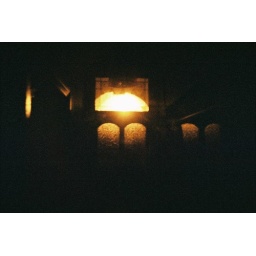
The window above the front door, in the hallway, with the light from the street lamp.